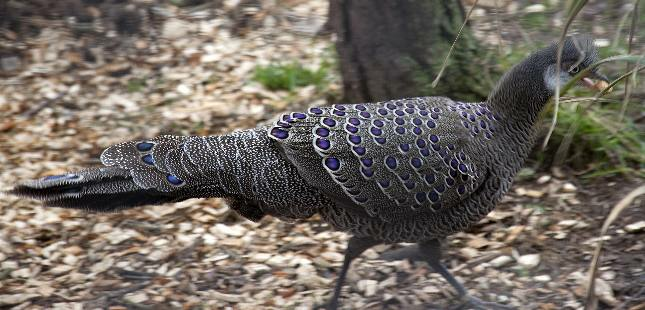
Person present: No